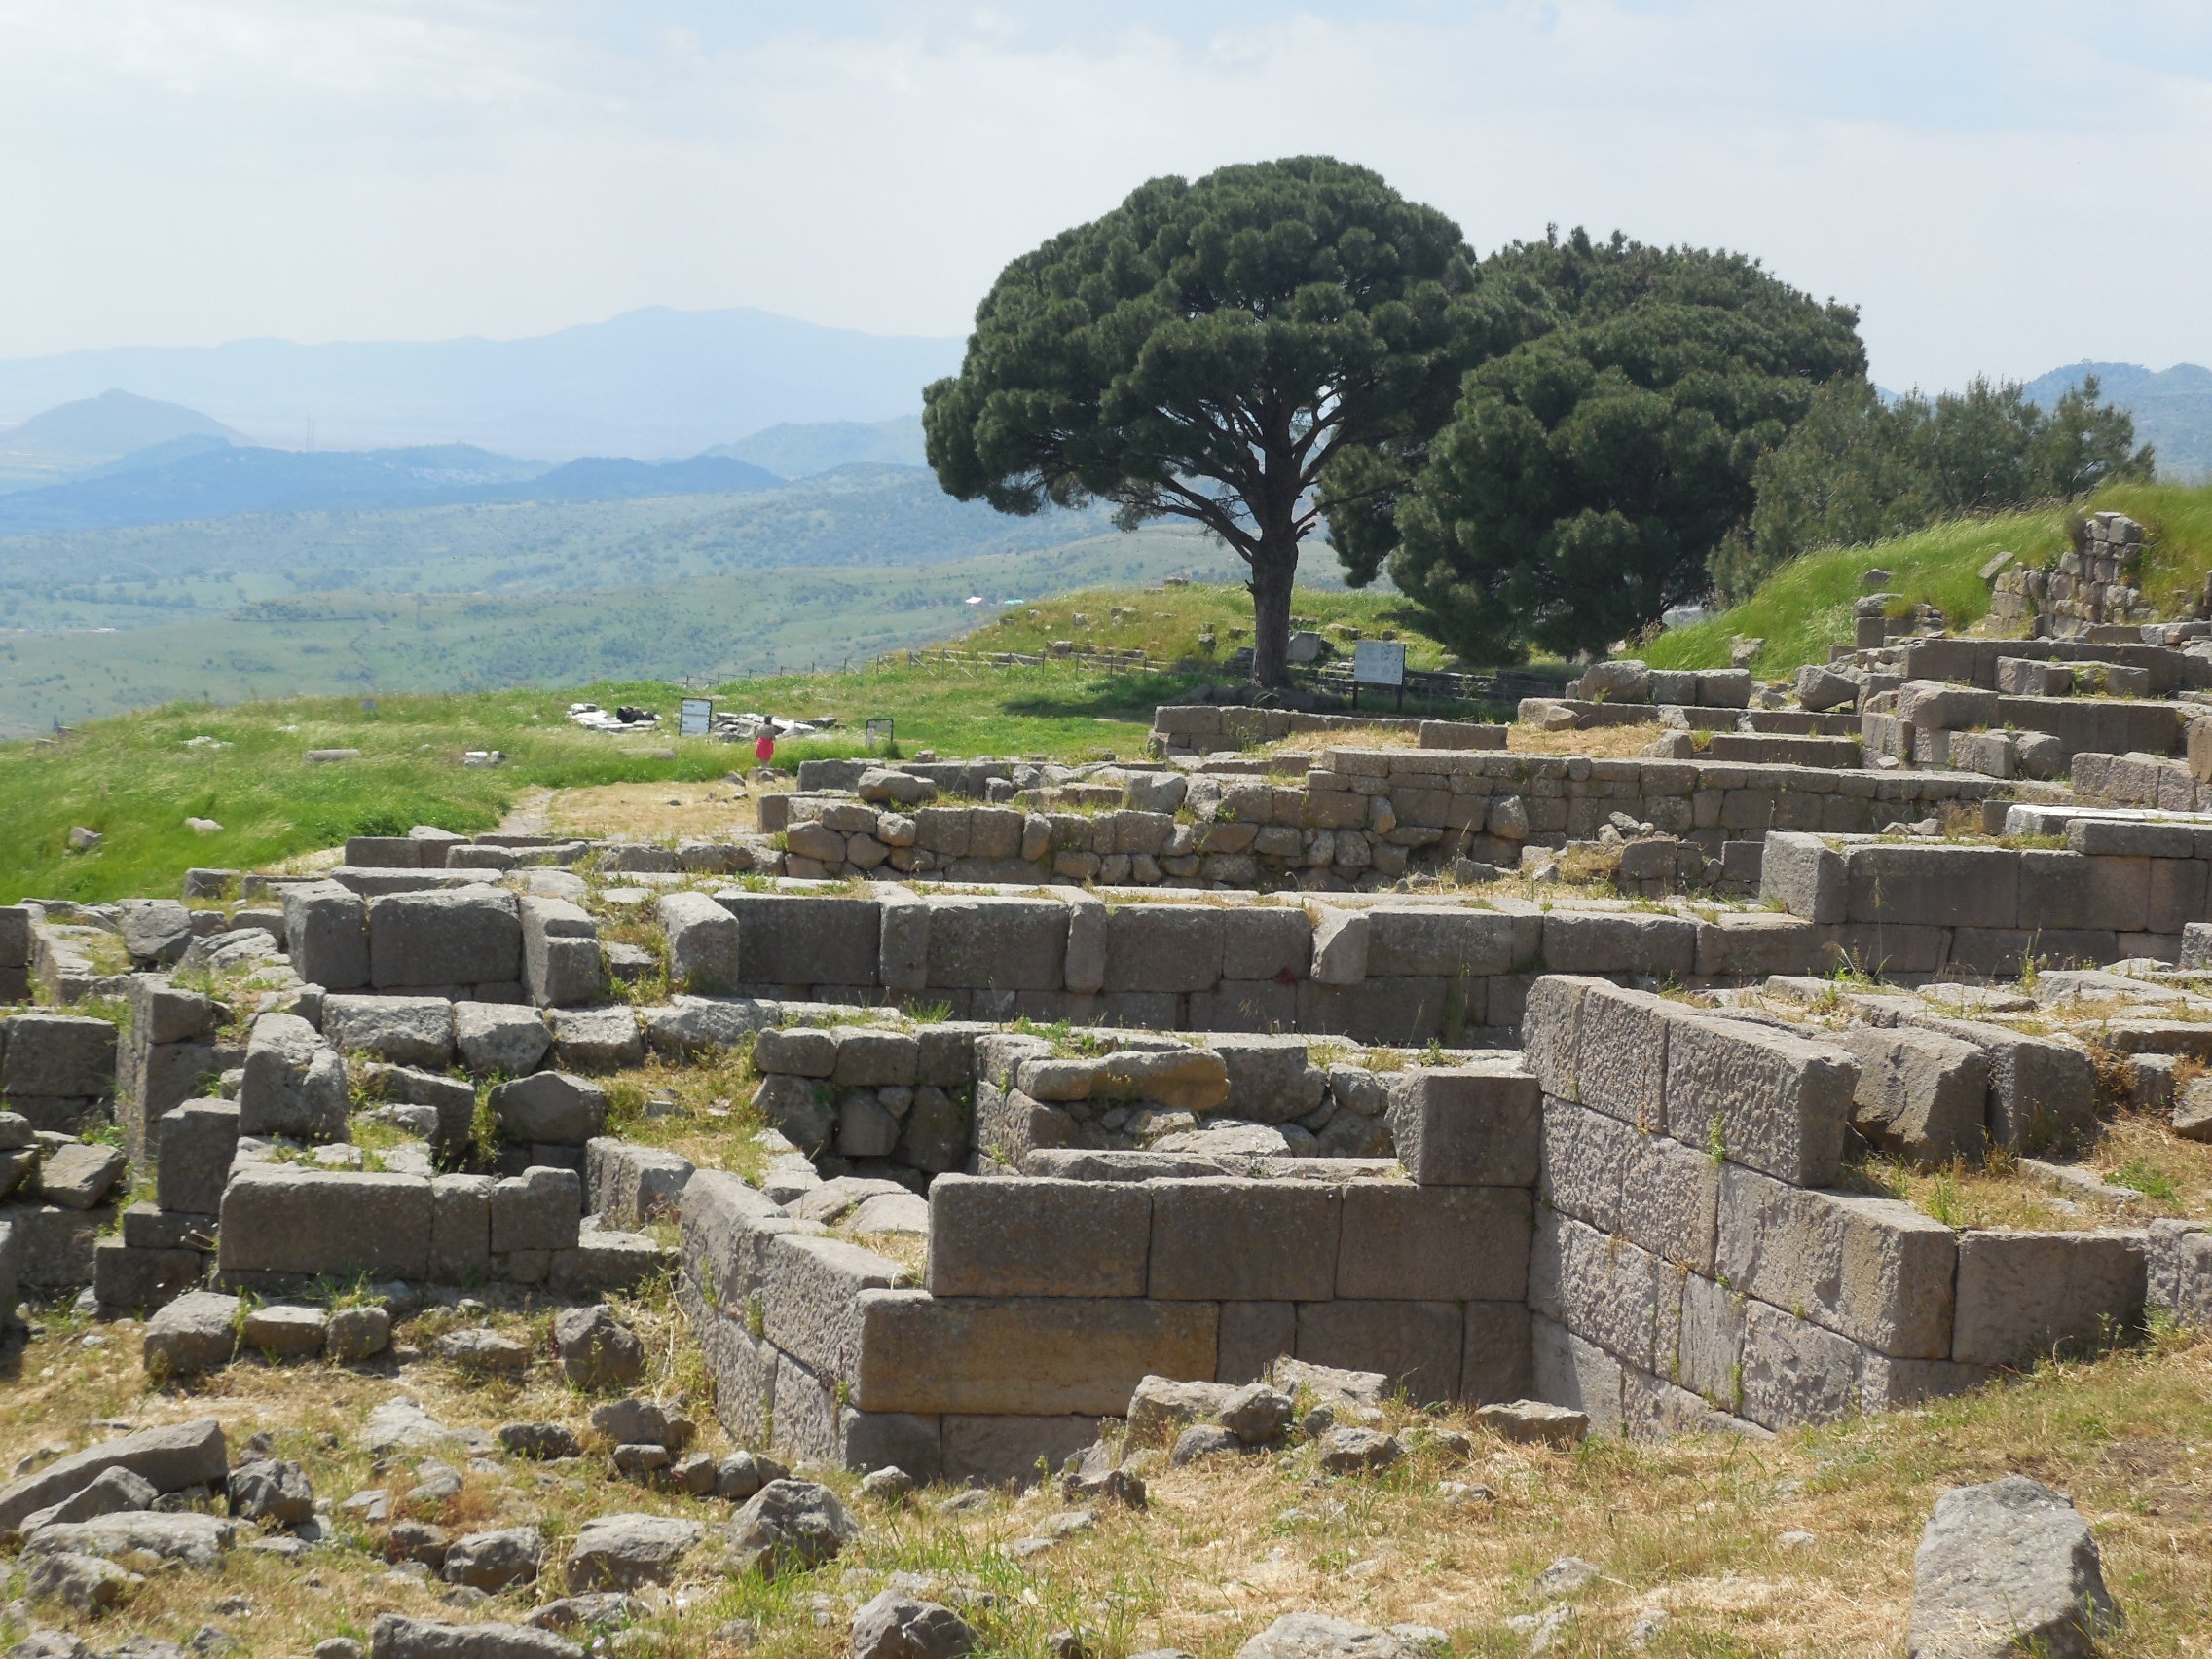
village, fortification, tourism, terrain, ruins, turkey, history, archaeological site, pergamon, unesco world heritage site, excavations, historic site, ancient history, maya civilization